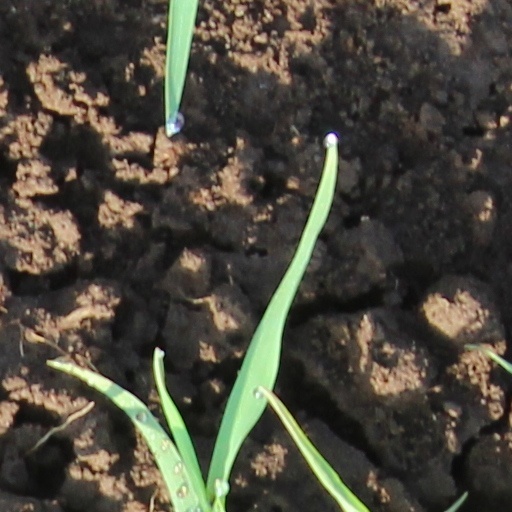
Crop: wheat